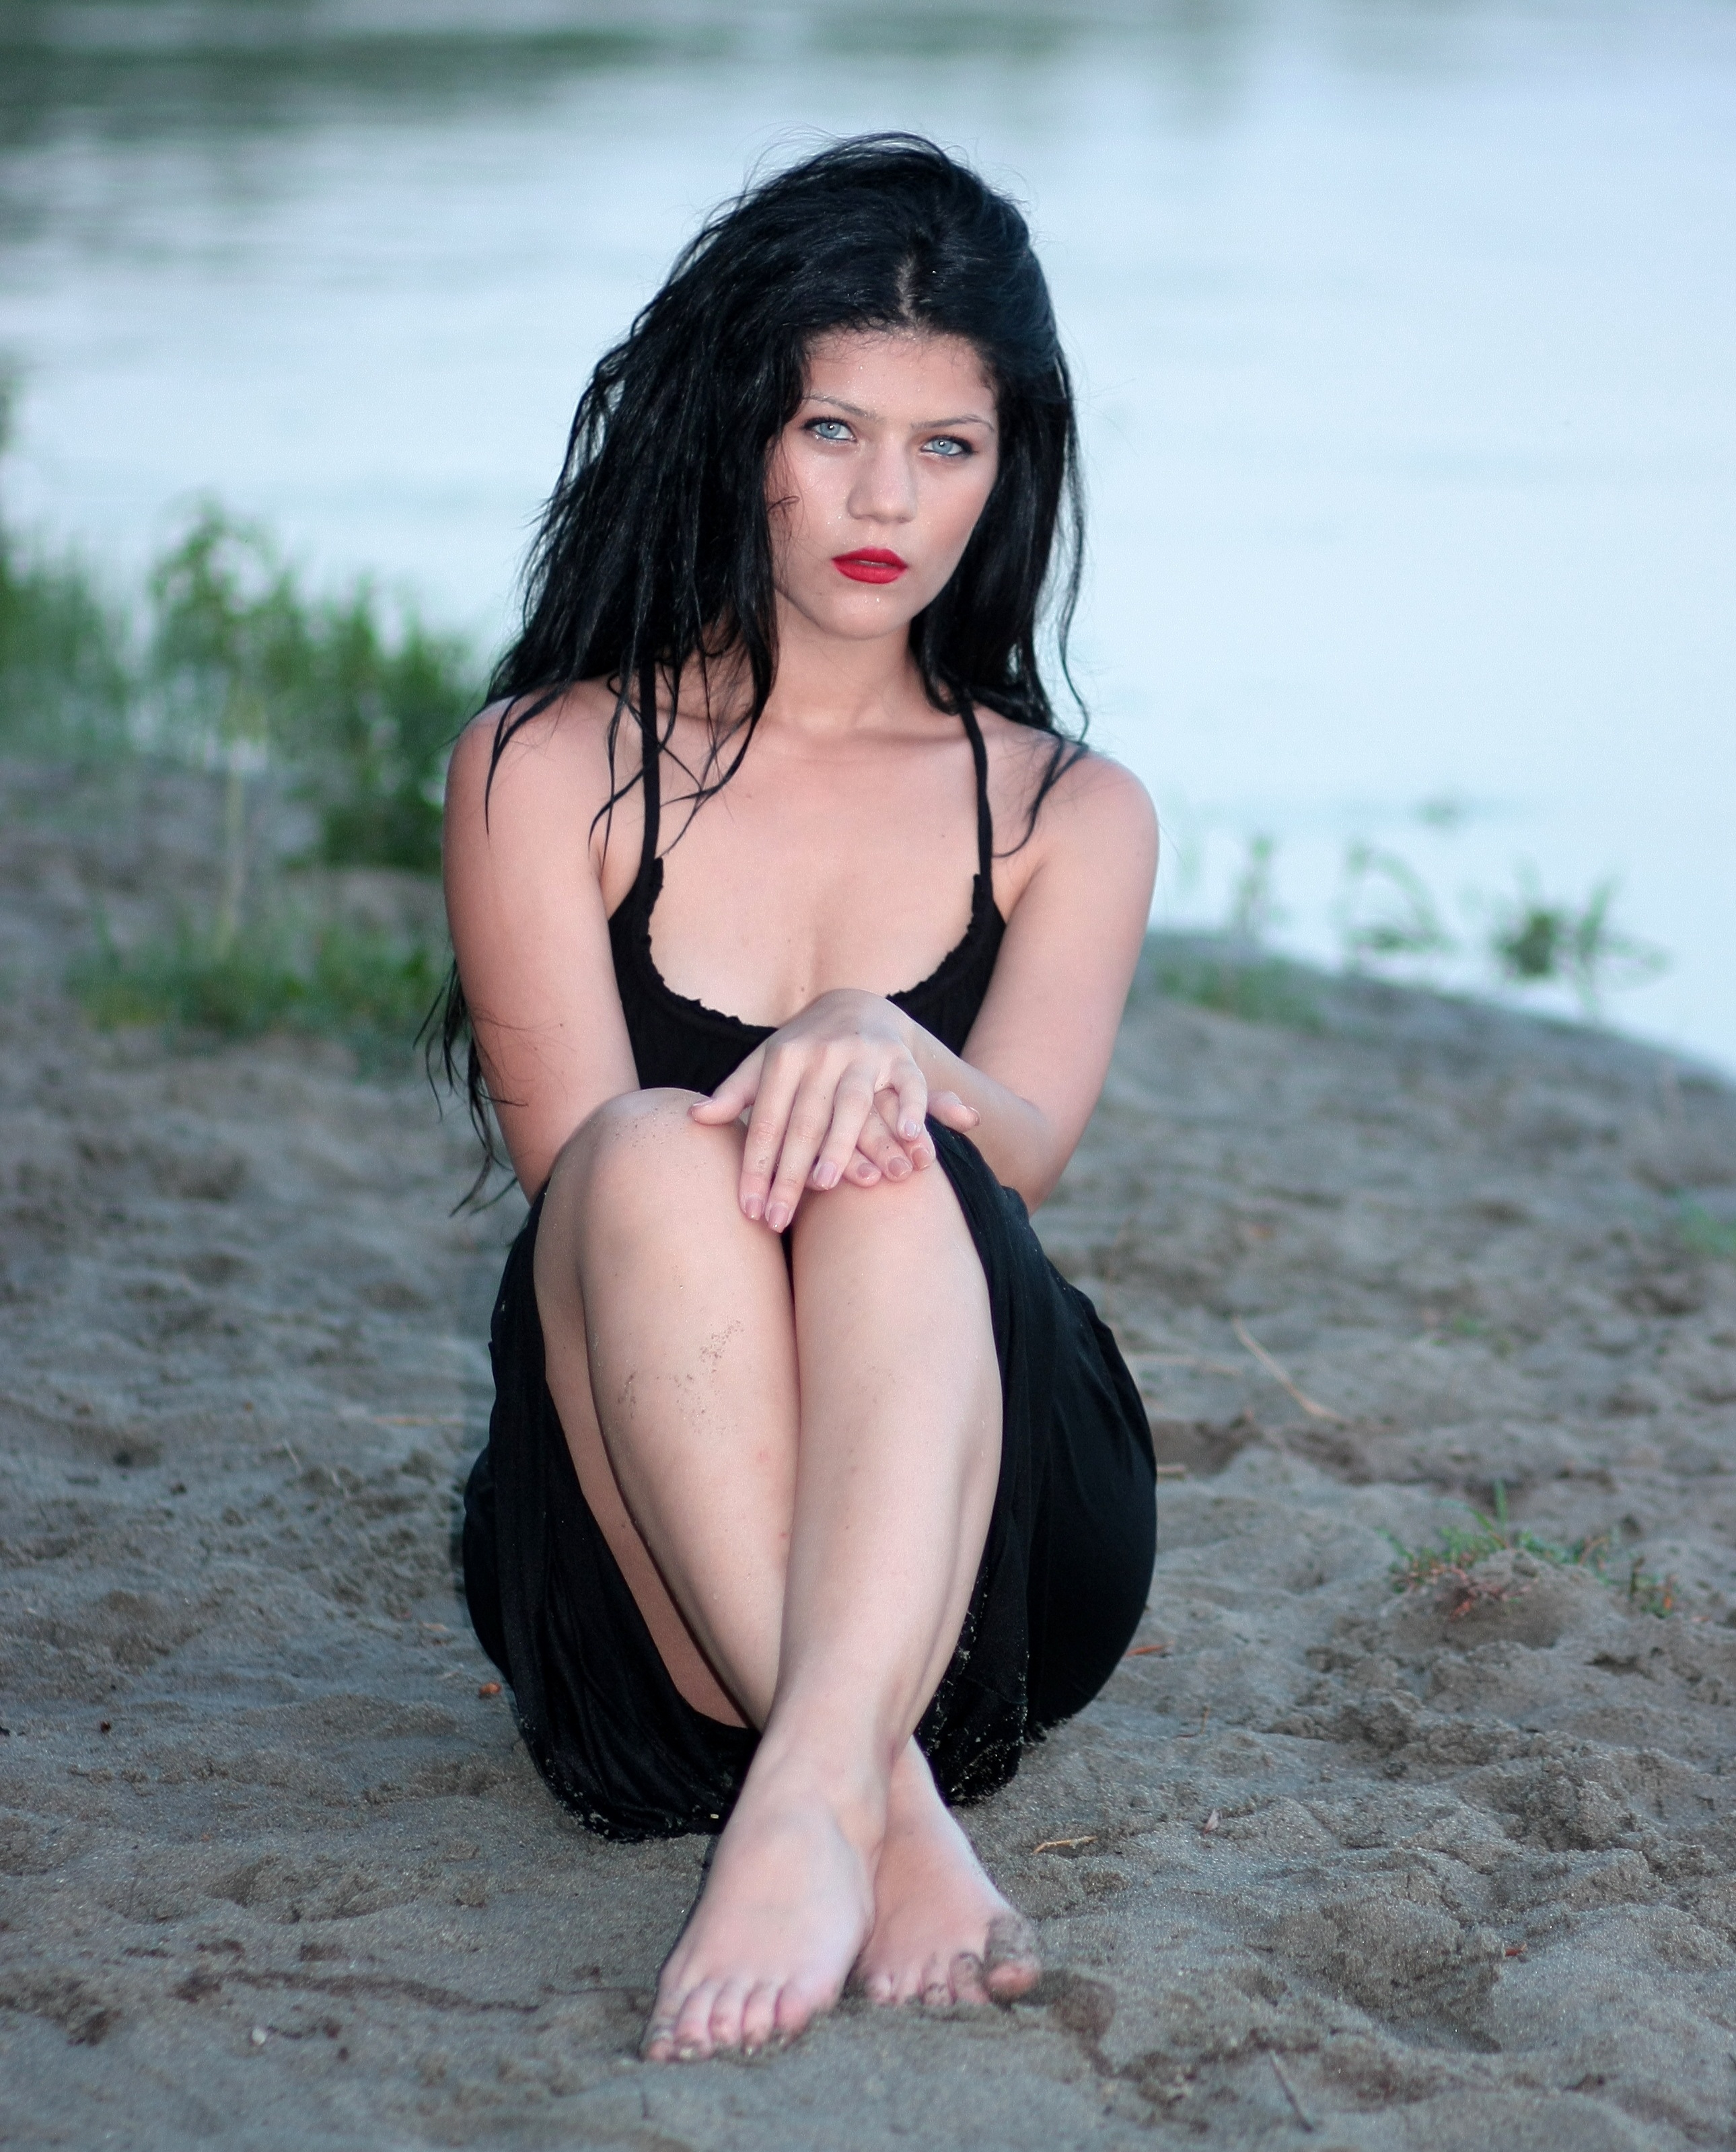
water, person, girl, woman, hair, photography, wild, leg, model, sitting, fashion, clothing, lady, hairstyle, swimwear, long hair, human body, black hair, thigh, skin, beauty, sensual, blue eyes, abdomen, photo shoot, brown hair, portrait photography, human positions, art model, supermodel